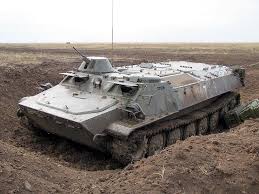
Label: MT_LB